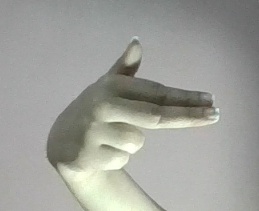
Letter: ghain